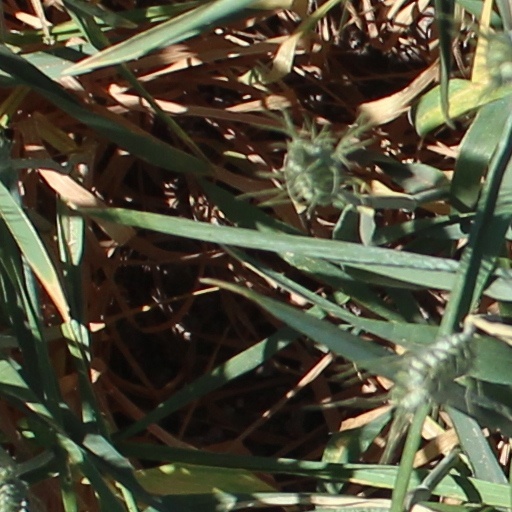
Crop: wheat